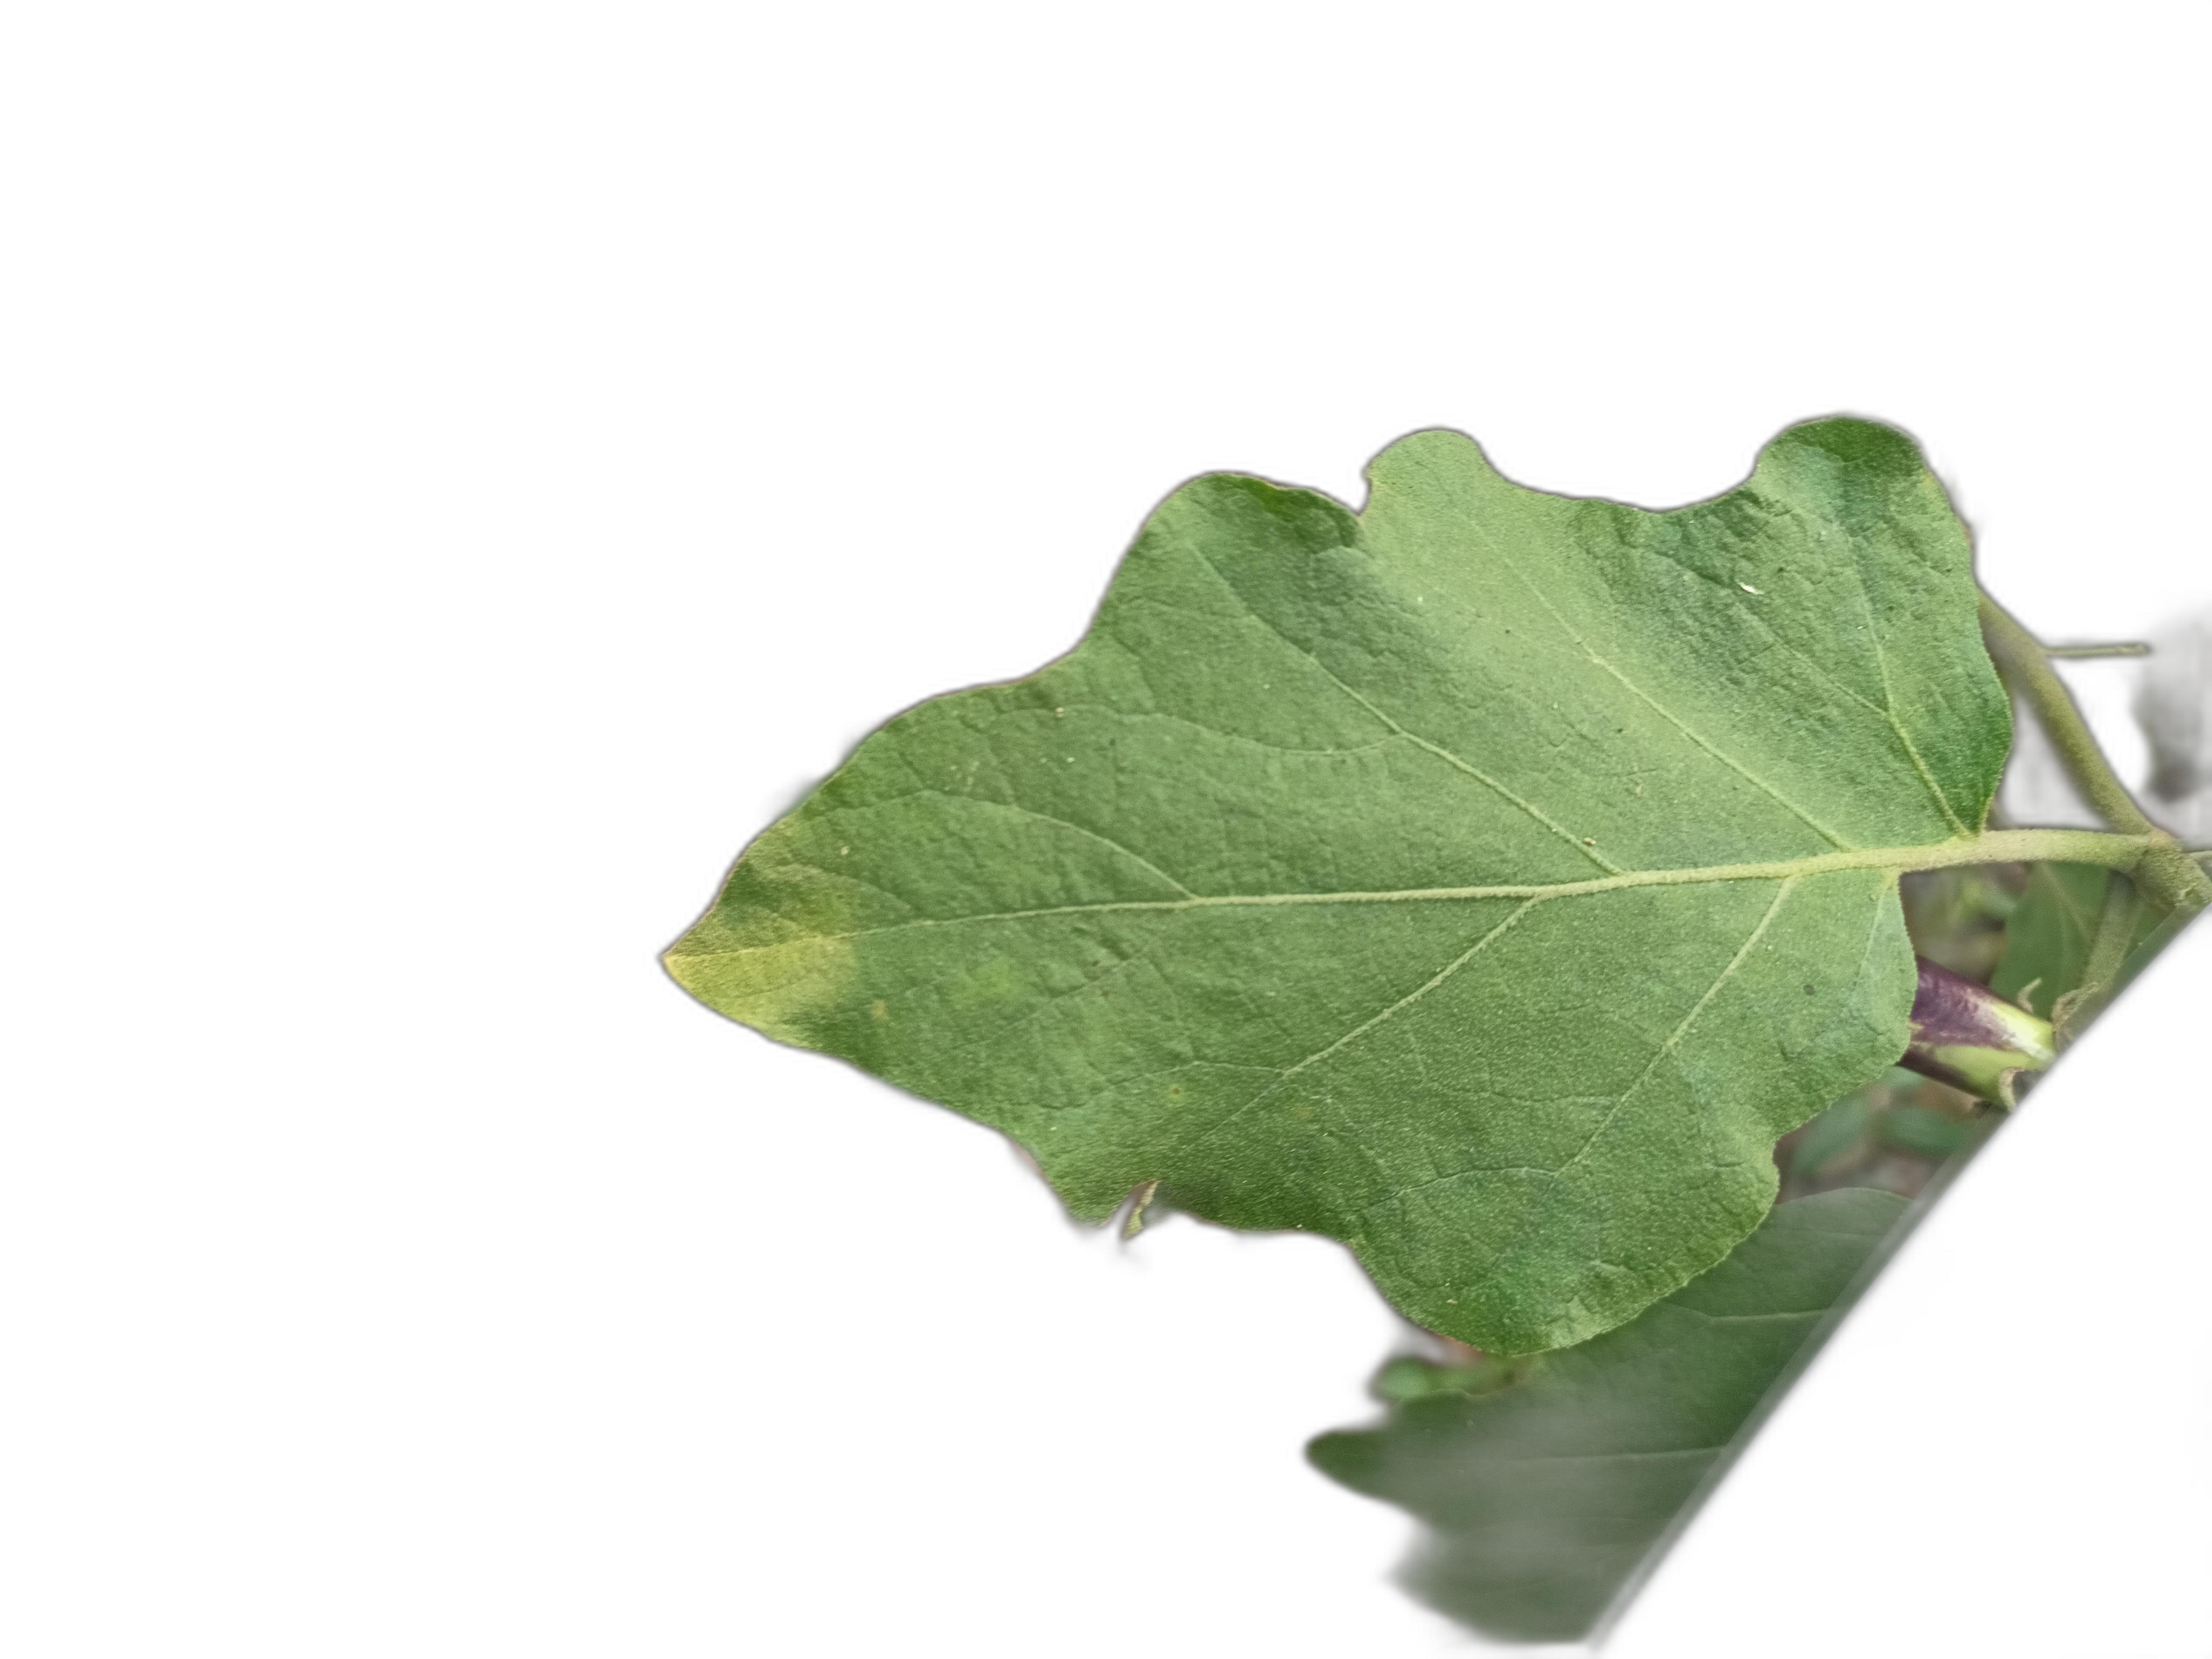
Label: Healthy Leaf